Andrew George Jr.

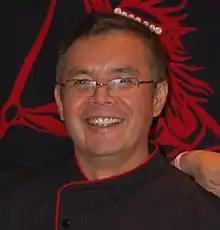
Andrew George Jr in 2012

George was born in Smithers, British Columbia and grew up in Telkwa, British Columbia.